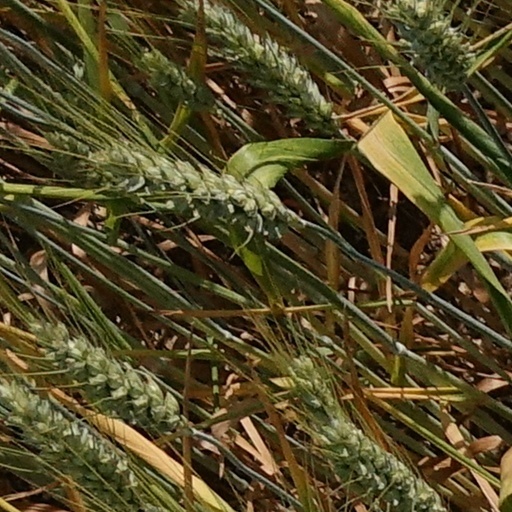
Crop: wheat